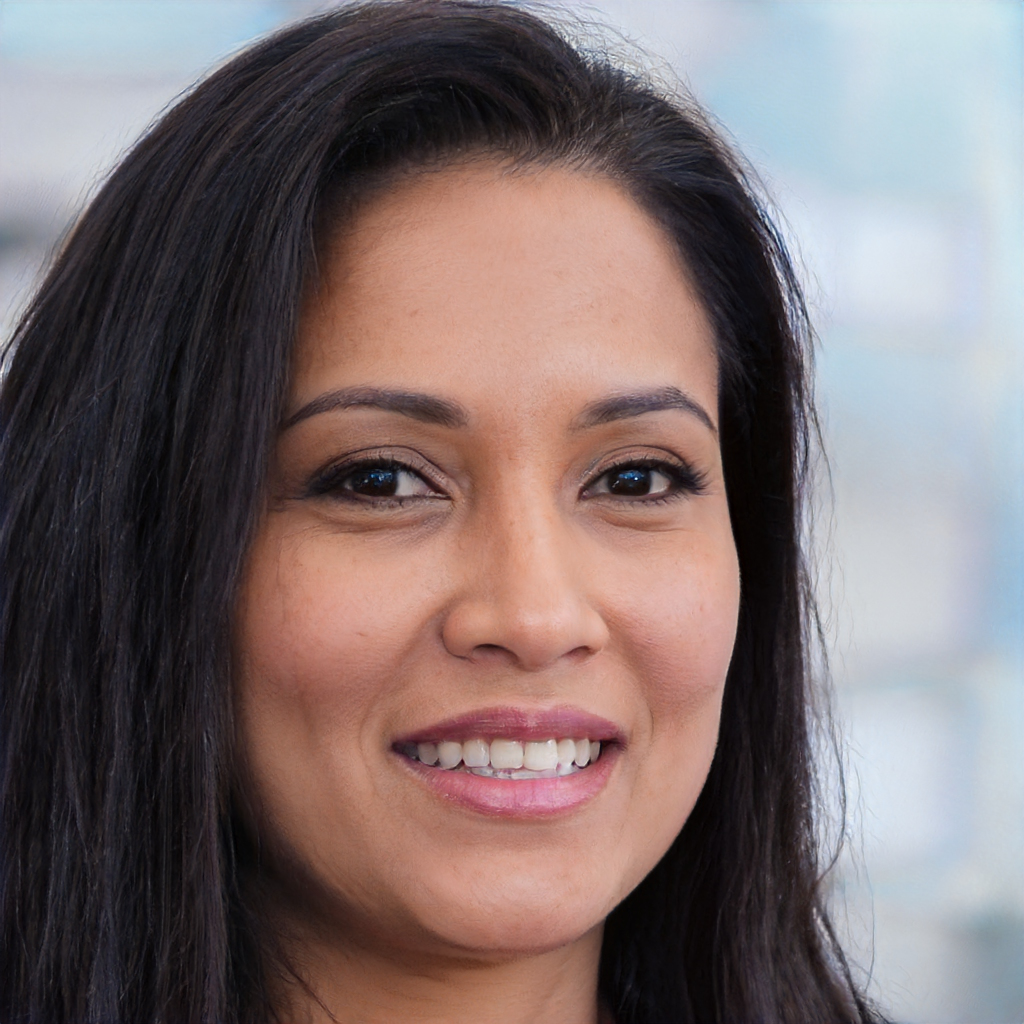
Gender: Female